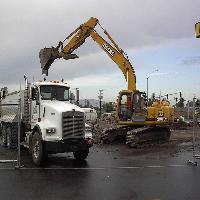
Weather: cloudy or overcast